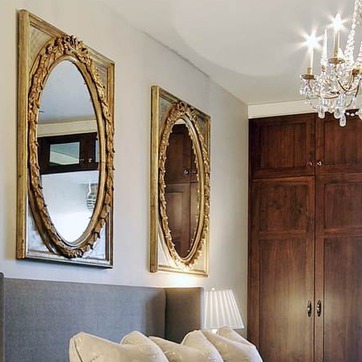
Material: mirror